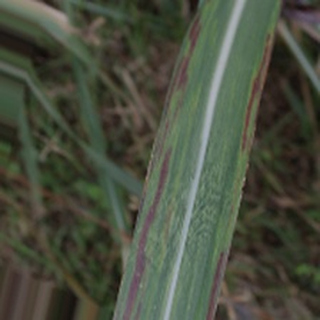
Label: sugarcane_bacterial_blight